Android (operating system)

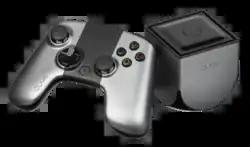
Ouya, a video game console which runs Android

can be obtained by exploiting security flaws in Android, which is used frequently by the open-source community to enhance the capabilities and customizability of their devices, but also by malicious parties to install viruses and malware. Root access can also be obtained by unlocking the bootloader which is available on most Android devices, for example on most Google Pixel, OnePlus and Nothing models codice_6 option in the developer settings allows the user to unlock the bootloader with Fastboot, afterward, custom software may be installed. Some OEMs have their own methods. The unlocking process resets the system to factory state, erasing all user data. Proprietary frameworks like Samsung Knox limit or block attempts at rooting. Google's Play Integrity API allows developers to check for any signs of tampering, although the fairness of the tests have been criticized.